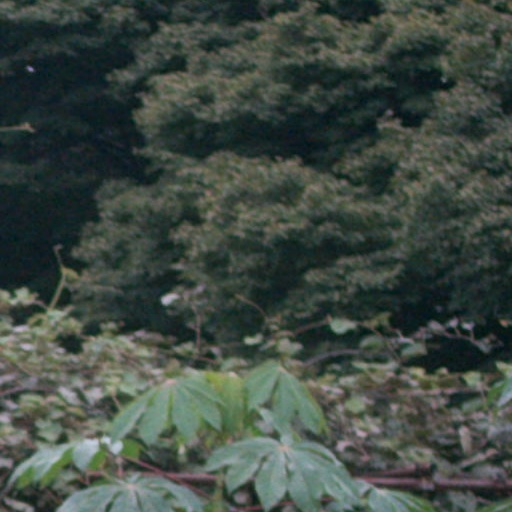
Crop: cassava